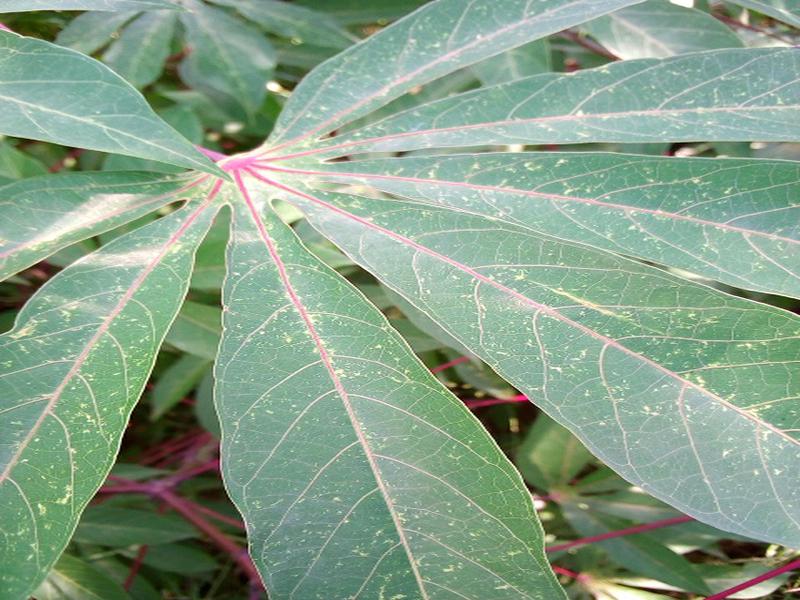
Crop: cassava
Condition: green_mottle